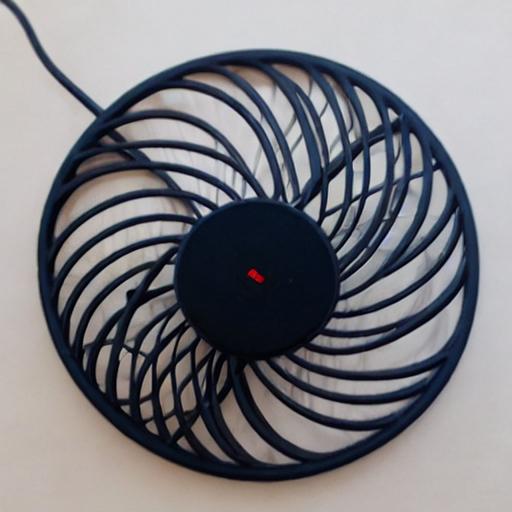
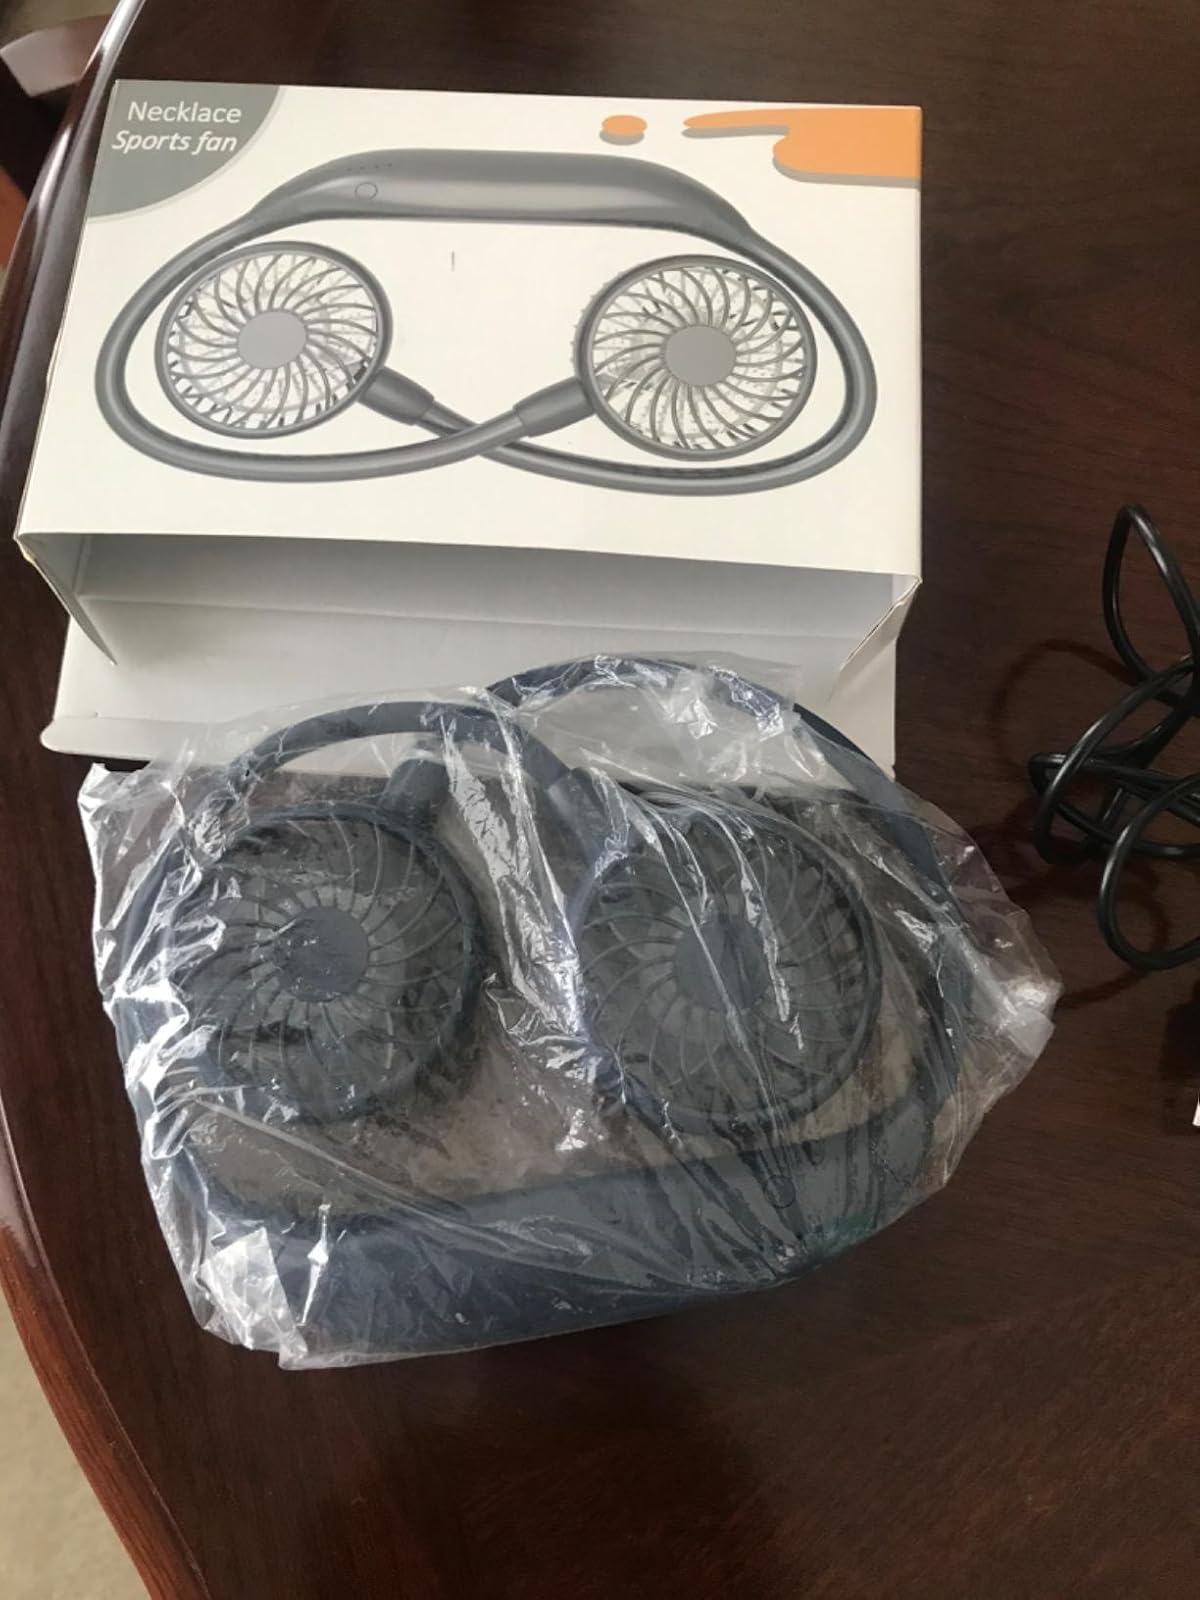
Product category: fan
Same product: no